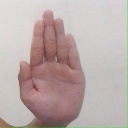
अक्षर: ध